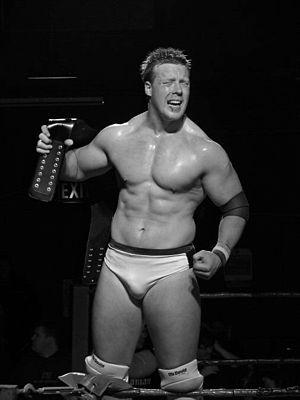
Stephen Farrelly est un catcheur et acteur irlandais. Il travaille actuellement à la World Wrestling Entertainment, dans la division SmackDown, sous le nom de Sheamus.